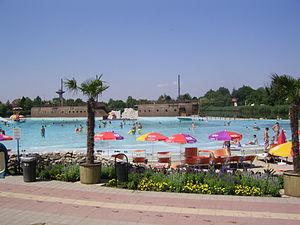
Il y a un bon nombre de villes thermales en Hongrie. Parmi les plus anciennes et les plus visitées se trouvent les stations thermales de Budapest, Hévíz, Hajdúszoboszló, Bükf ürdő, Sárvár et Zalakaros. En 2017, les spas hongrois ont accueilli plus de 900 000 visiteurs, dont environ la moitié étaient des étrangers, originaires d'Autriche, d'Allemagne et de Russie.